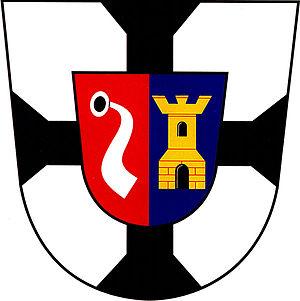
Mělnické Vtelno est une commune du district de Mělník, dans la région de Bohême-Centrale, en République tchèque. Sa population s'élevait à 993 habitants en 2020.